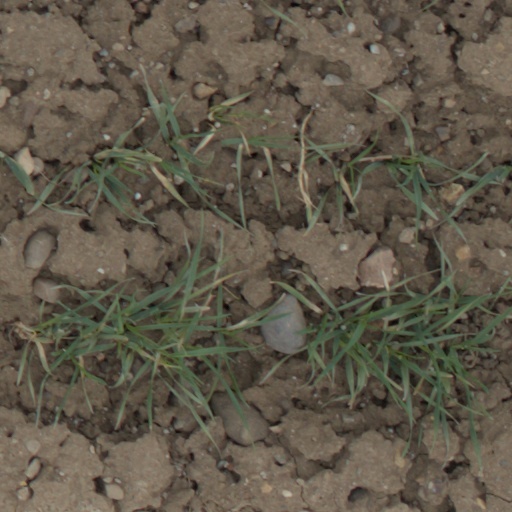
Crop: wheat